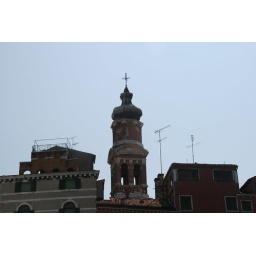
Clock tower -- next to Rialto bridge in Venice